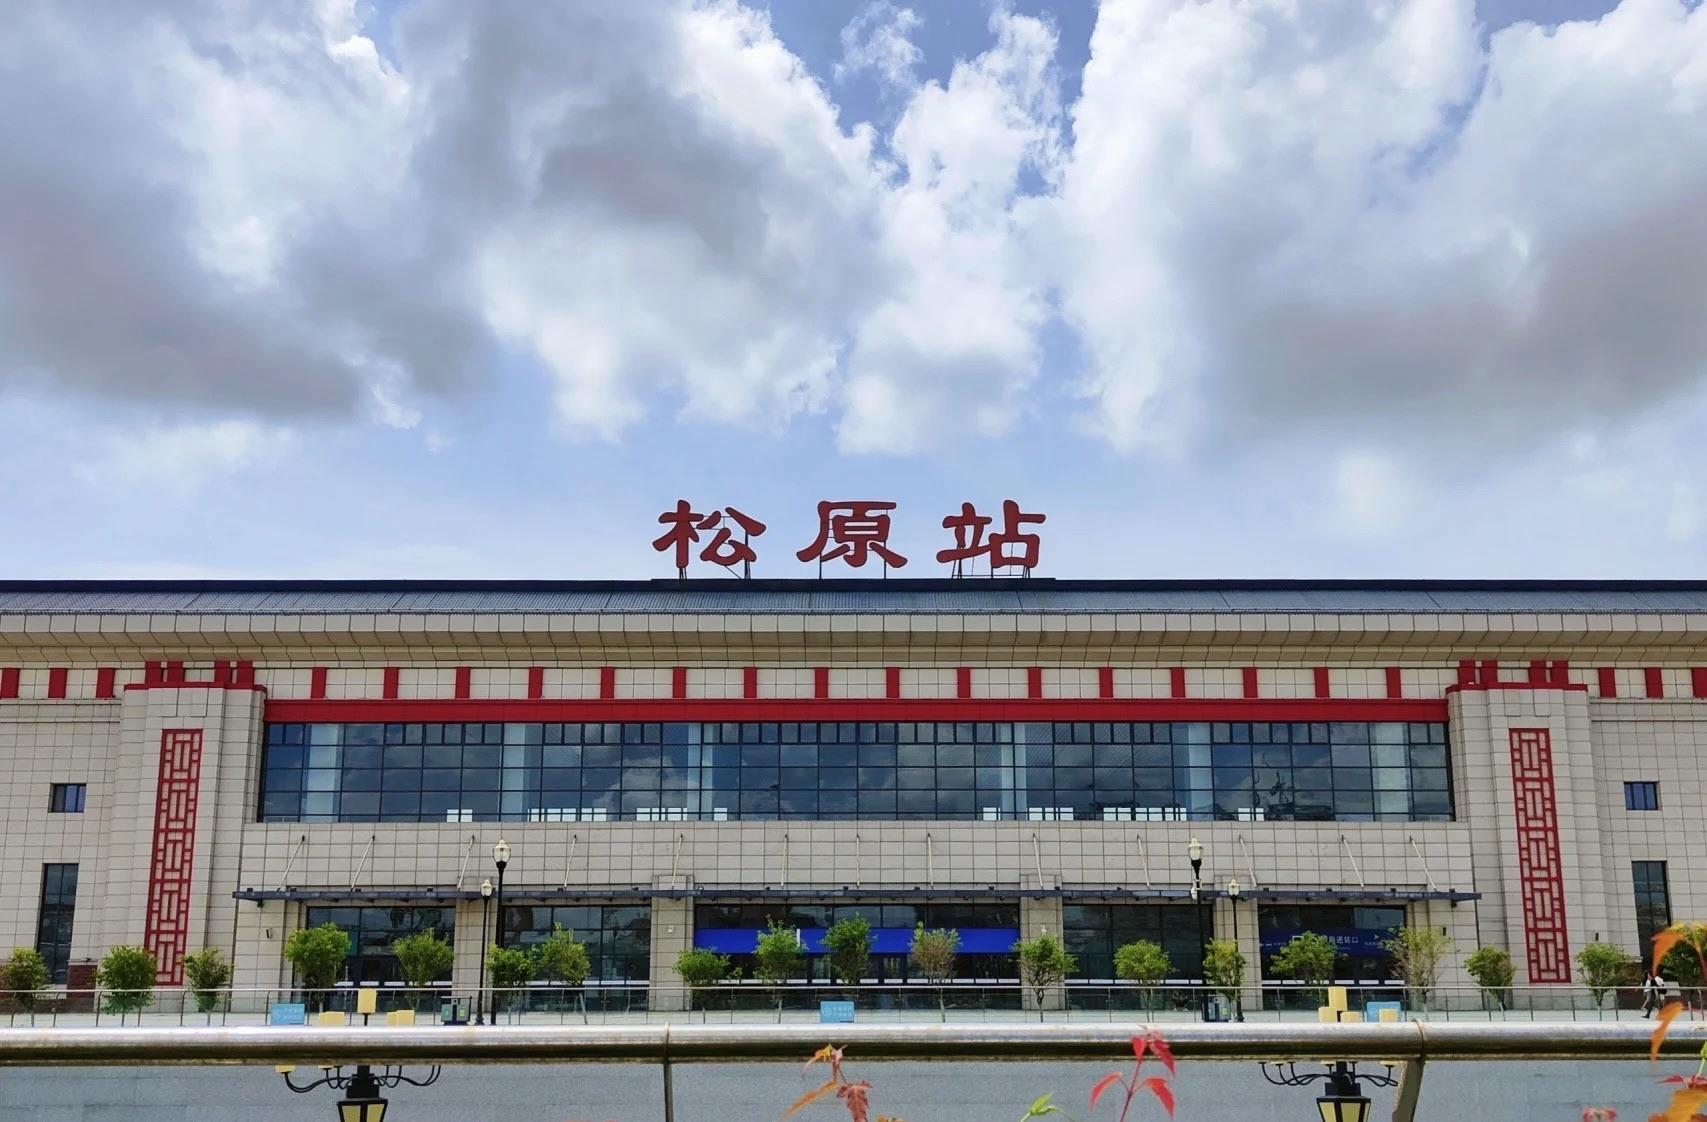
地标名称：松原站
所在城市：松原市·宁江区